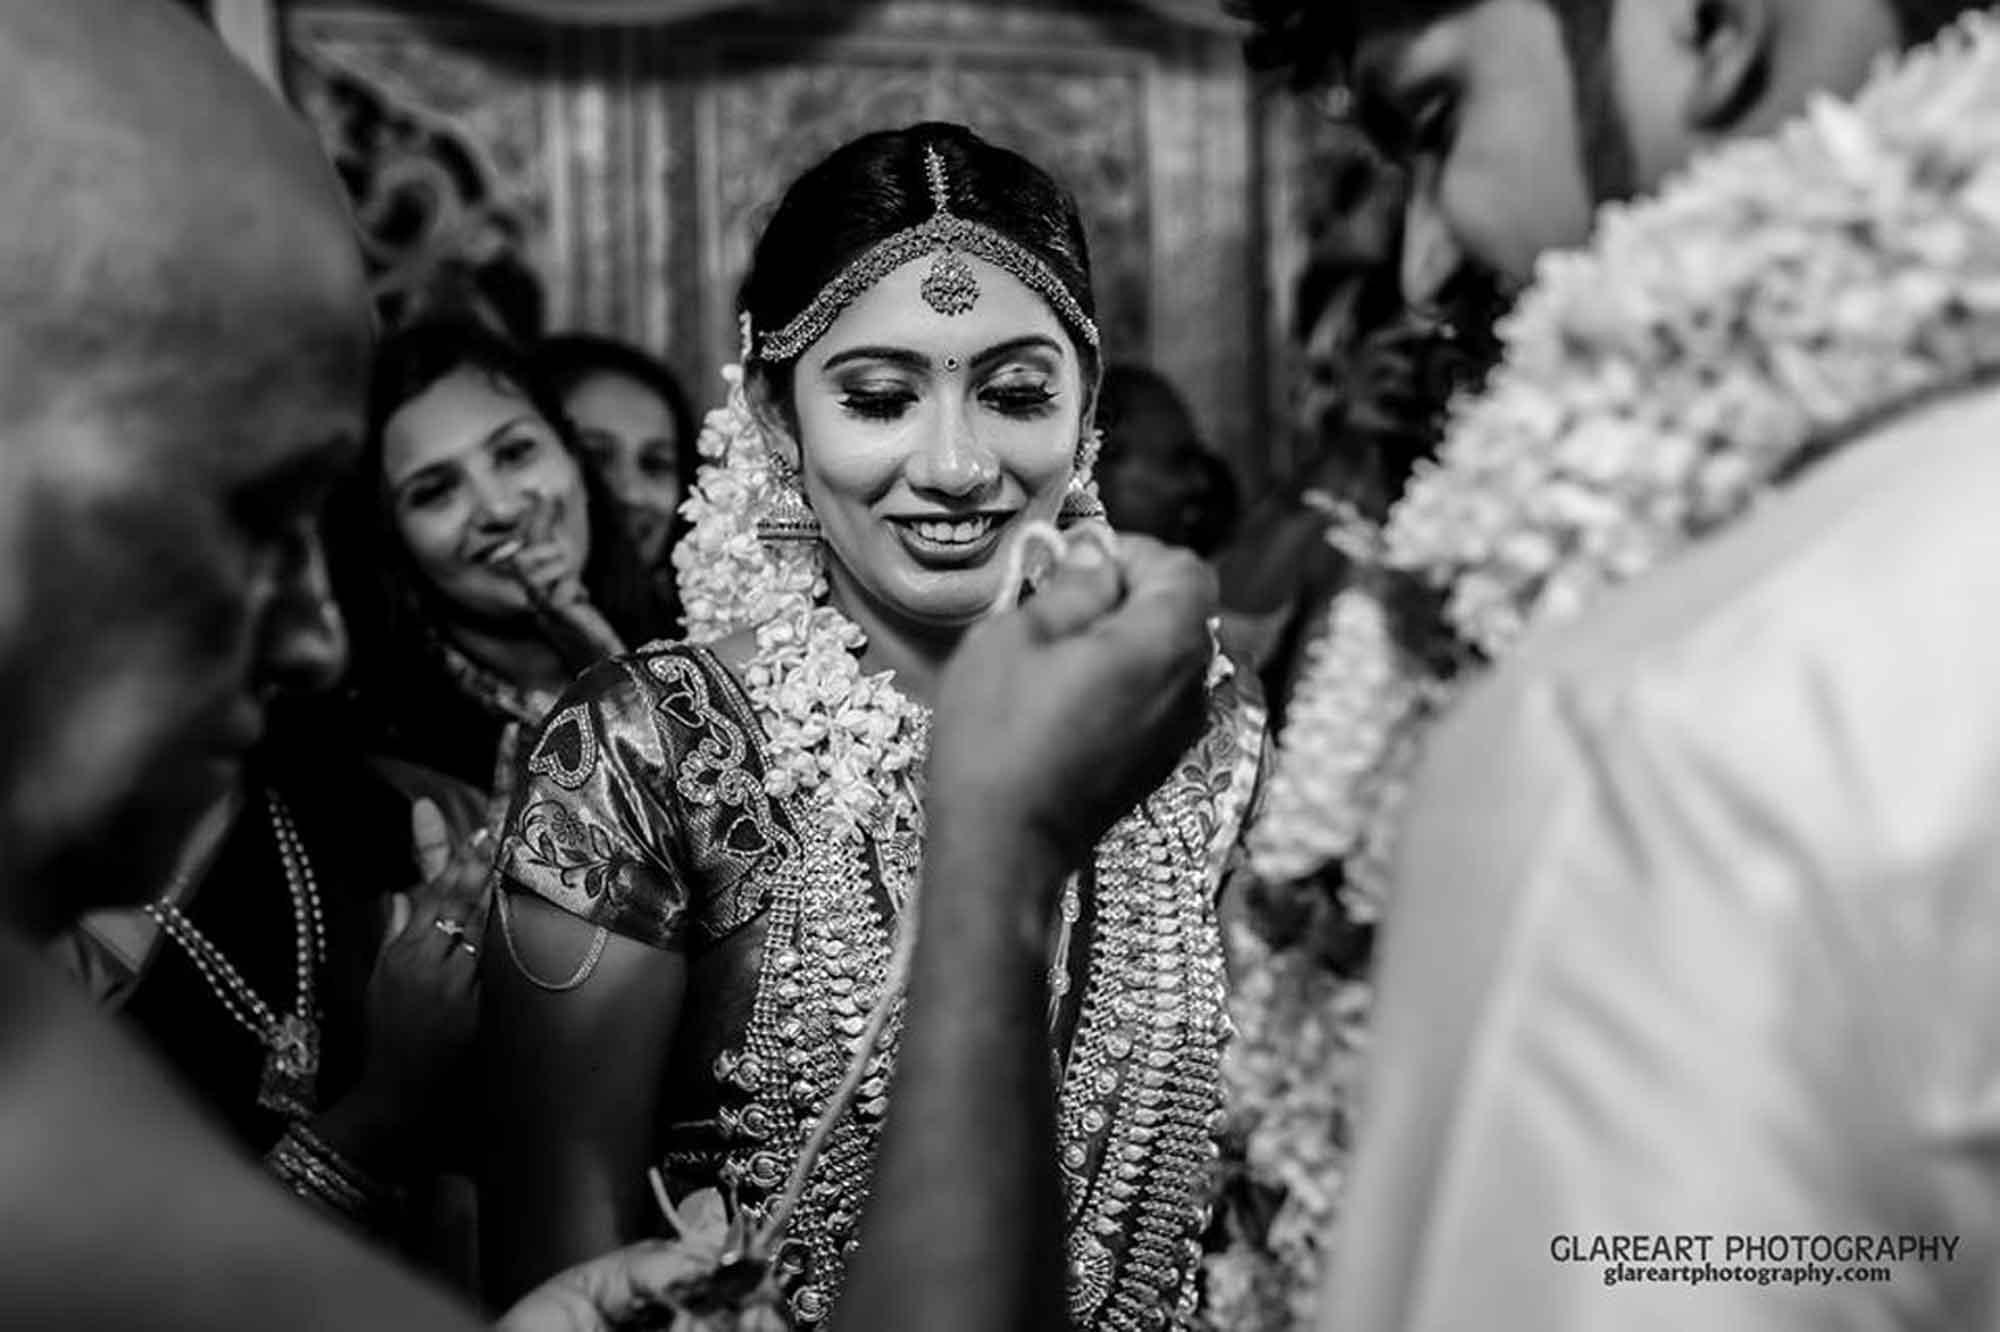
traditional, wedding, photograph, facial expression, black and white, monochrome photography, photography, snapshot, ceremony, smile, event, tradition, human, fun, ritual, temple, monochrome, girl, happiness, laughter, portrait photography